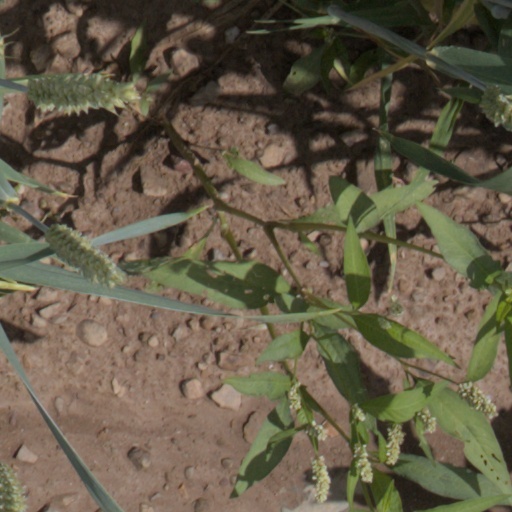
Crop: wheat